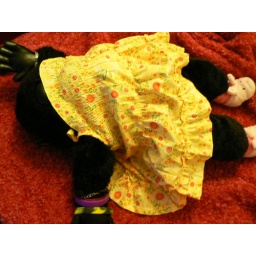
black jai in angie's summer dress